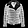
Label: Coat